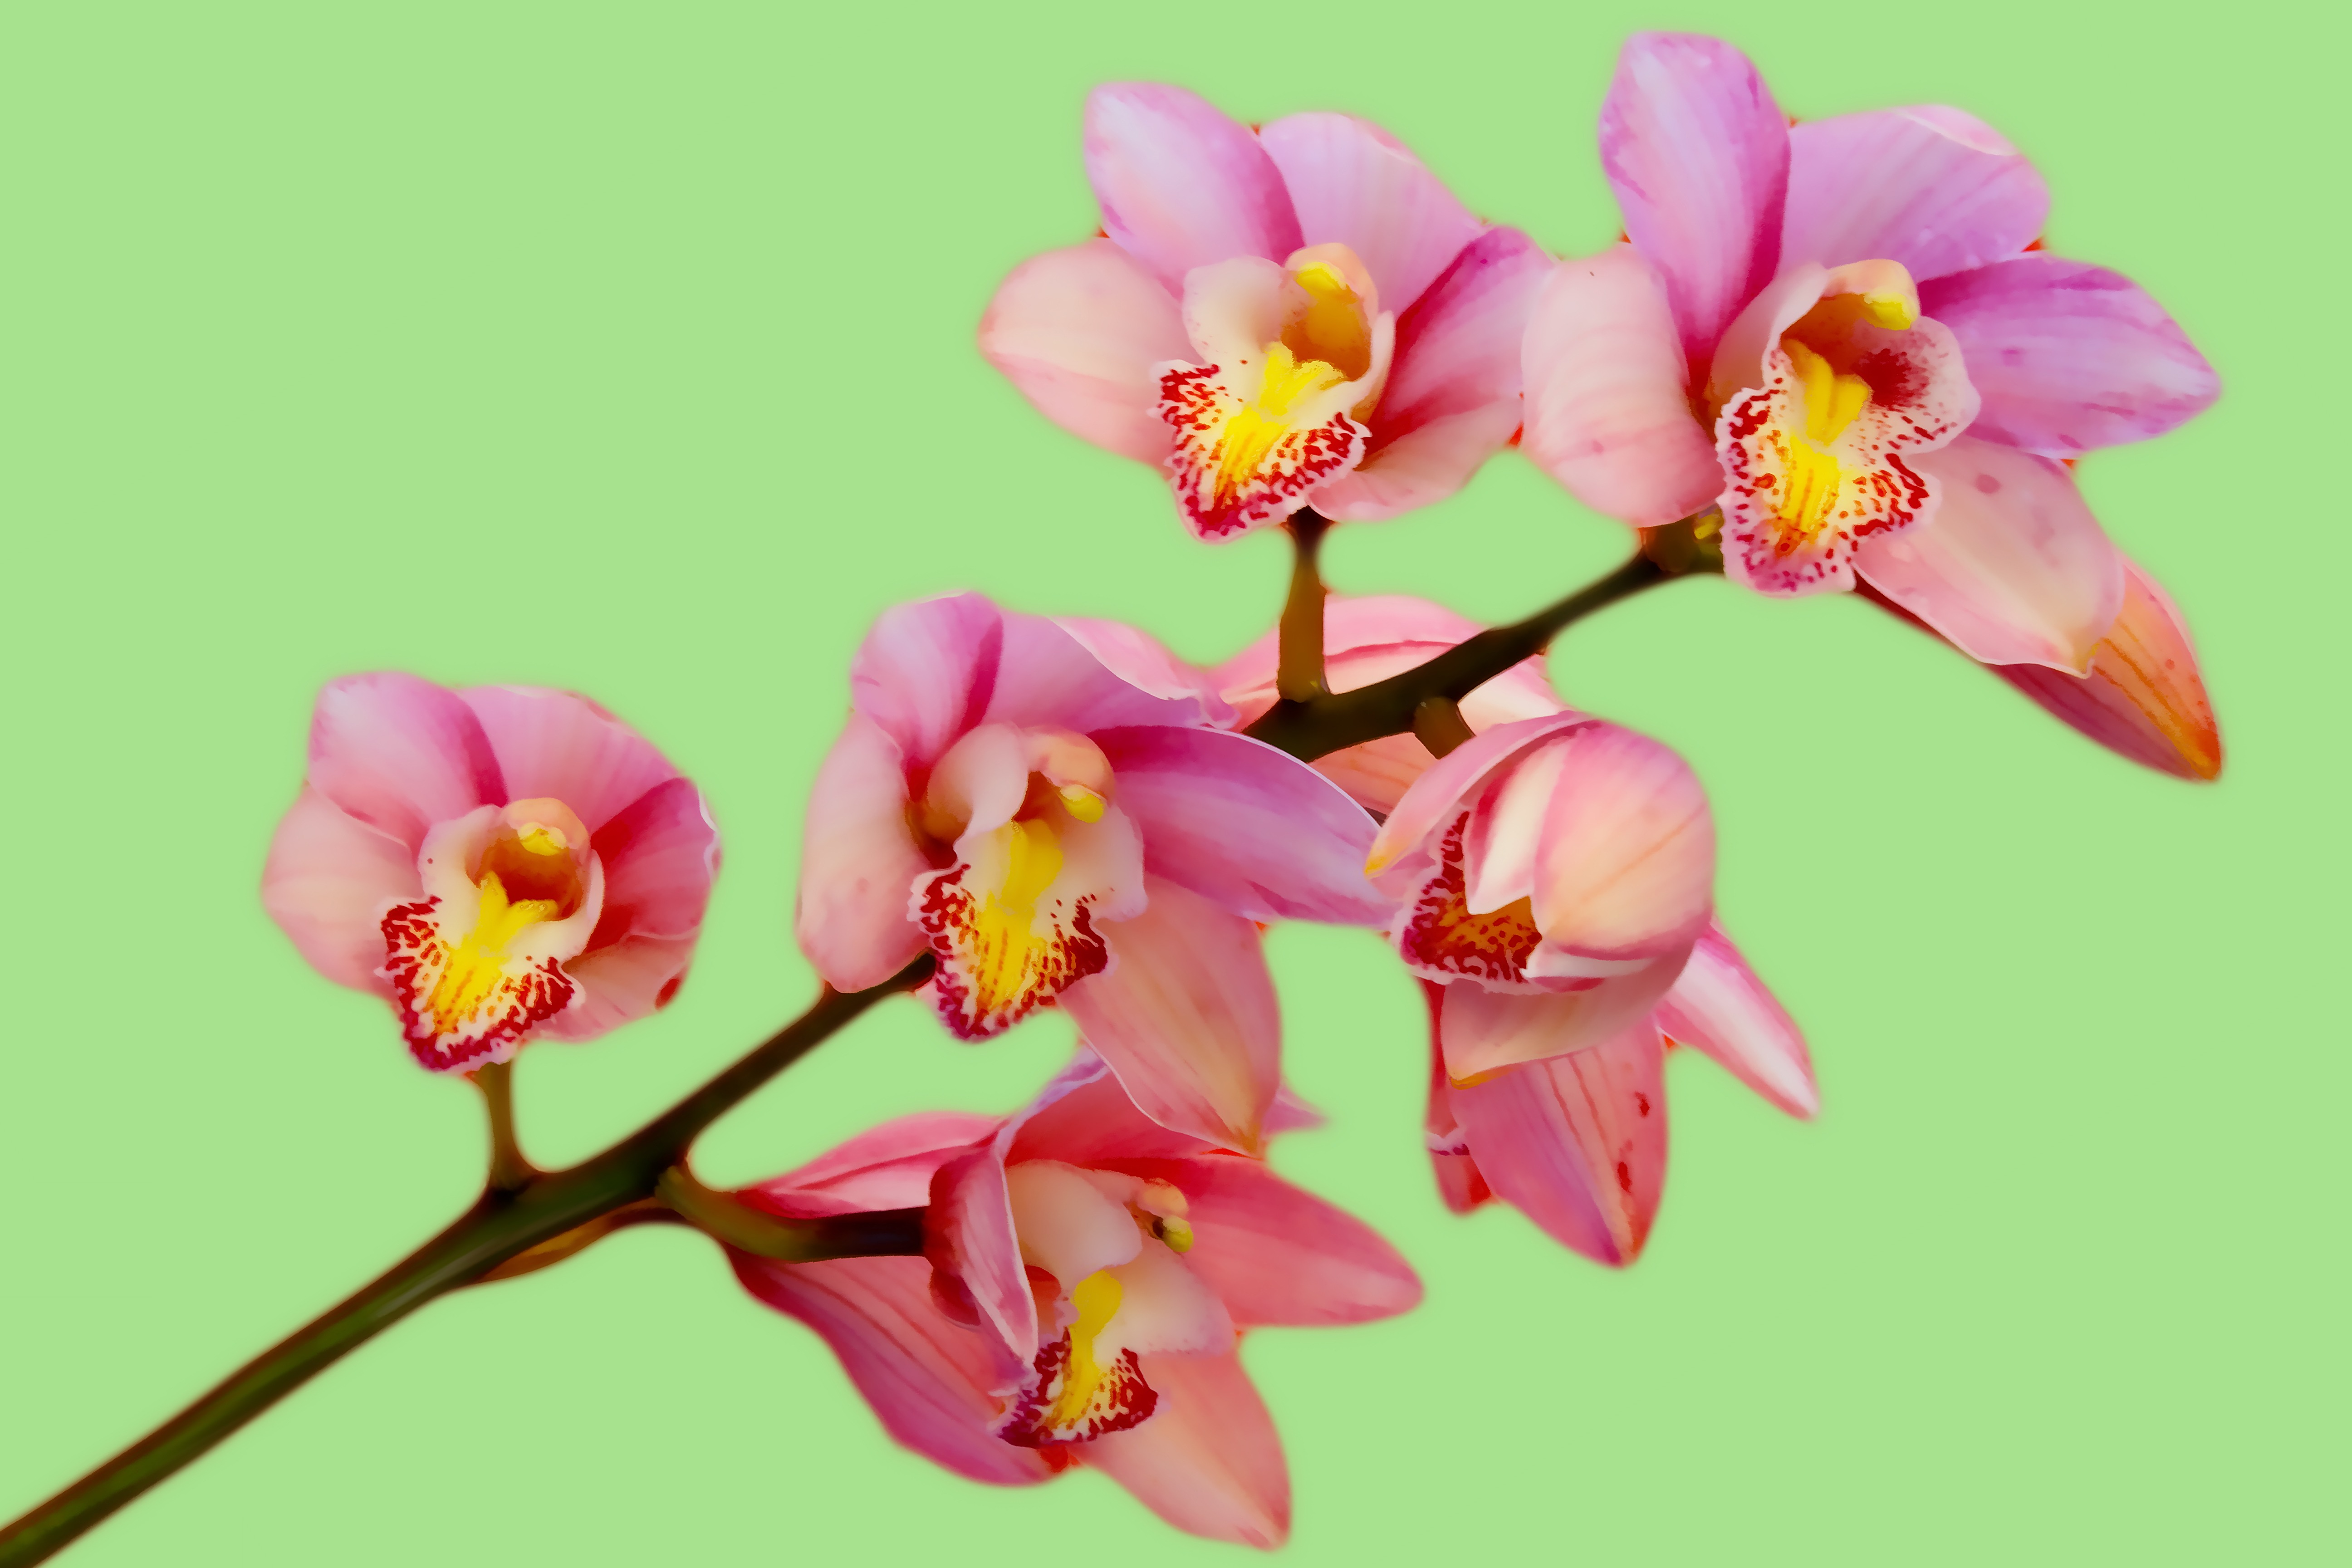
nature, blossom, plant, flower, petal, bloom, green, botany, pink, flora, orchid, flowering plant, cattleya, land plant, moth orchid